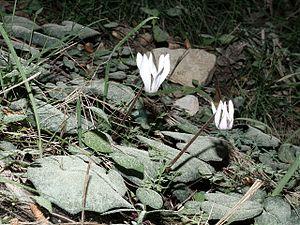
Cyclamen repandum Sm., le cyclamen étalé, est une espèce méditerranéenne, qui se rencontre depuis le sud de la France, en passant par l'Italie, la Corse et la Sardaigne, jusque dans le nord de l’ex-Yougoslavie, l'Albanie et l’île de Corfou. En Algérie on rencontre localement la variété baborense Debussche & Quézel.
Les Cyclamens sont un genre de plantes vivaces tubéreuses de la famille des Primulacées comportant plus d'une vingtaine d'espèces botaniques. Le nom vulgaire en usage pour désigner ces plantes reprend le terme scientifique. Dans de nombreux pays méditerranéens les cyclamens poussent en plein air, où ils croissent surtout dans les régions fraîches et montagneuses. La plus grande concentration d’espèces se trouve en Asie Mineure. Cyclamen purpurascens remonte jusqu'en Europe centrale. Cyclamen somalense pousse dans le nord-est de la Somalie. Quant à Cyclamen persicum, il est à l'origine des cultivars non rustiques au feuillage ou aux fleurs variés, vendus sous le terme générique de « cyclamen de fleuriste ».